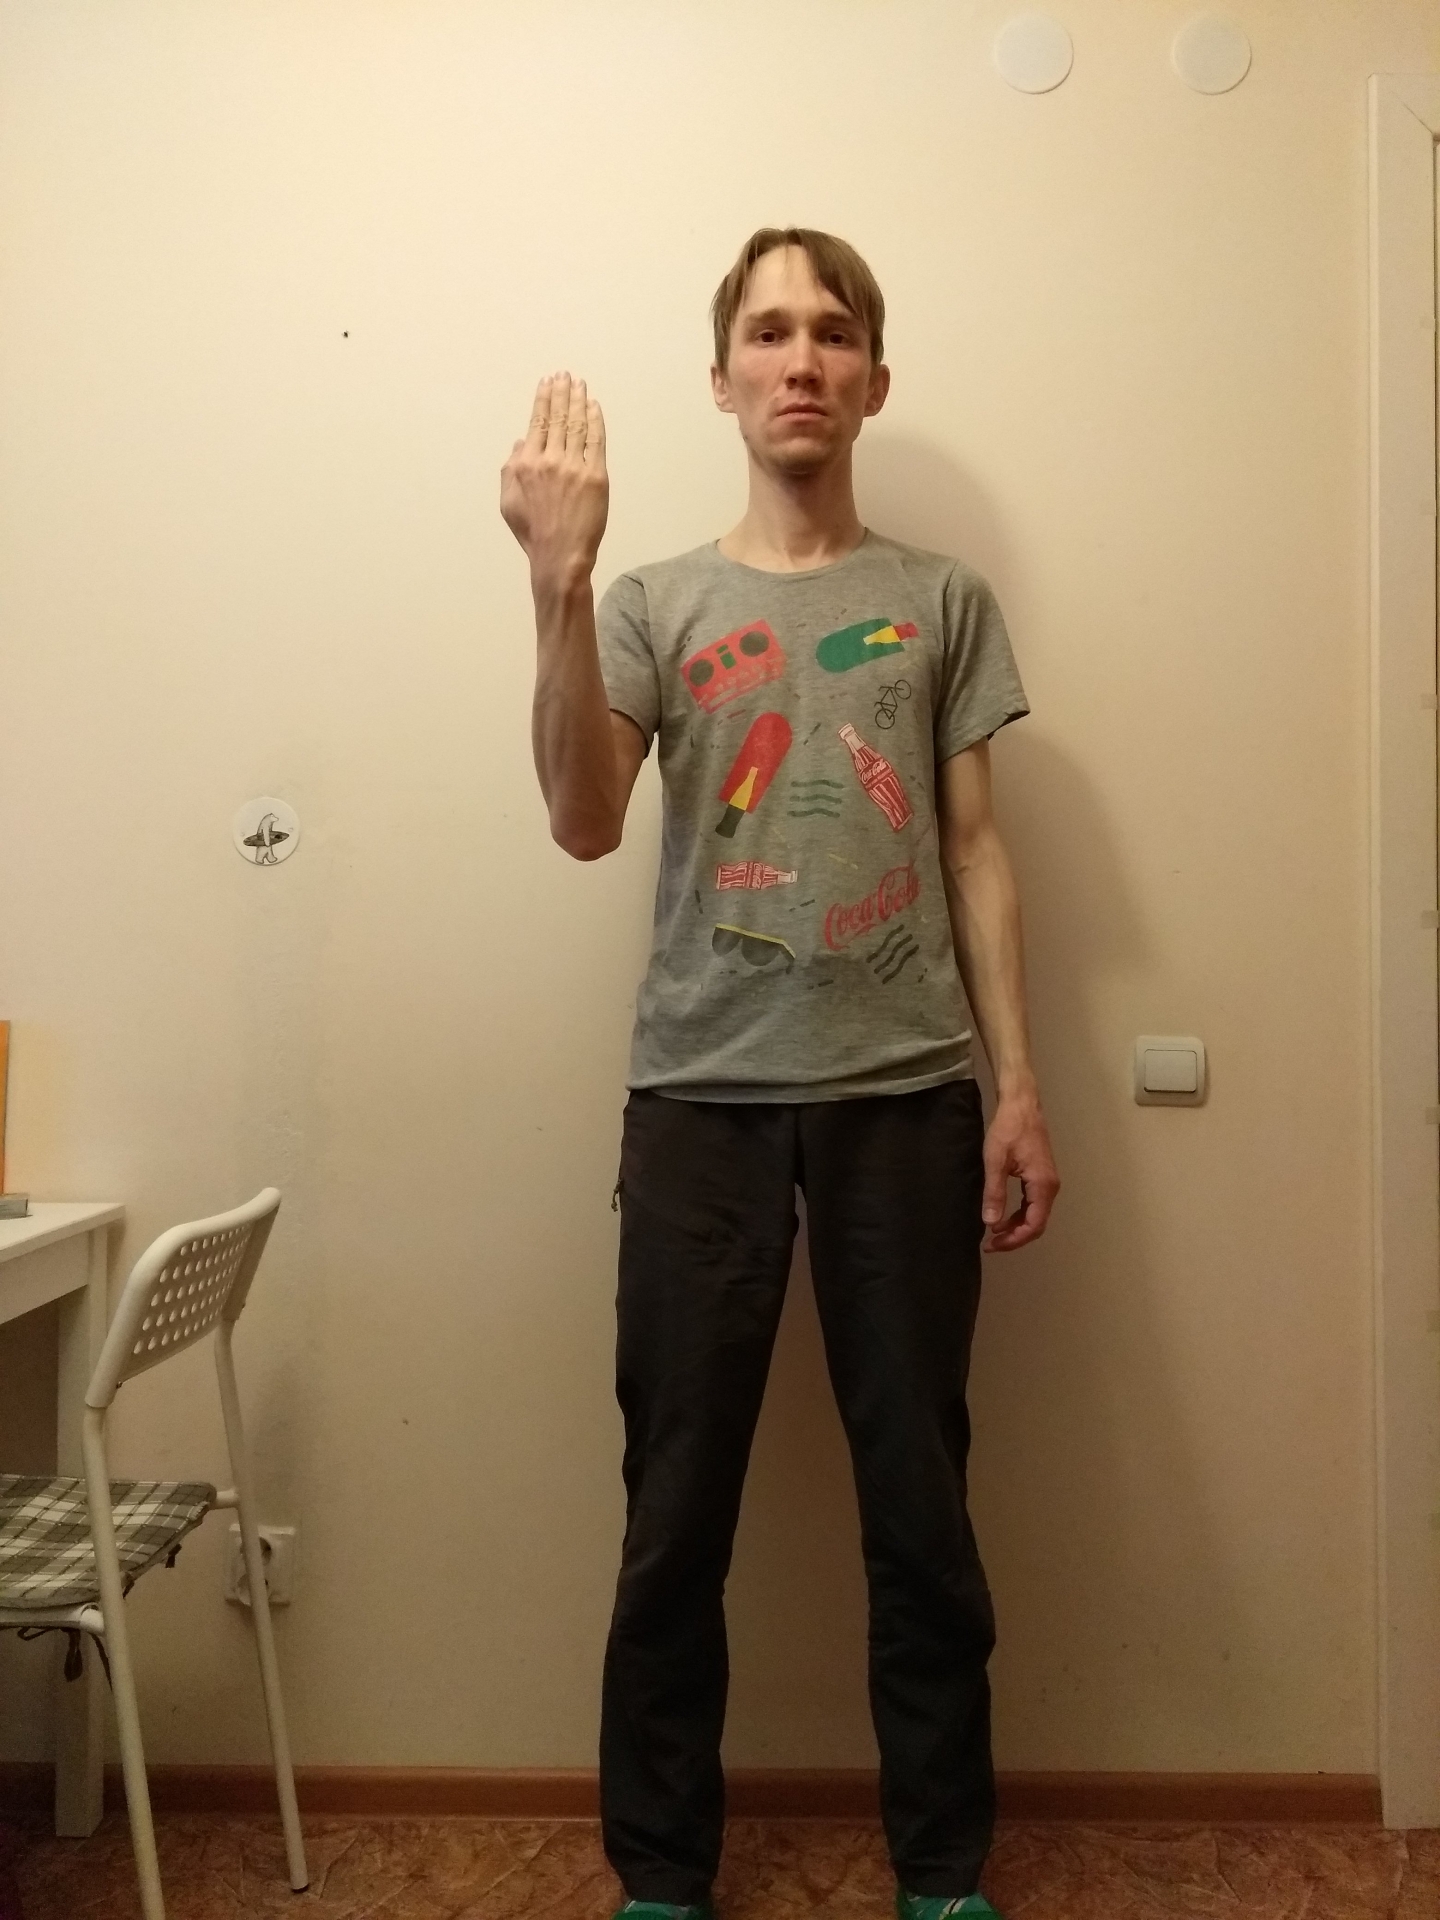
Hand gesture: stop_inverted